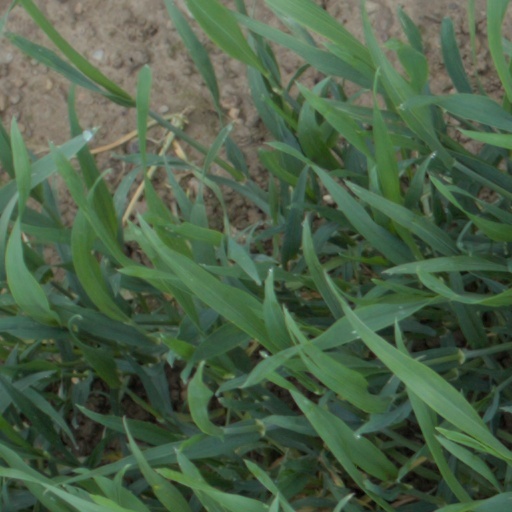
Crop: wheat